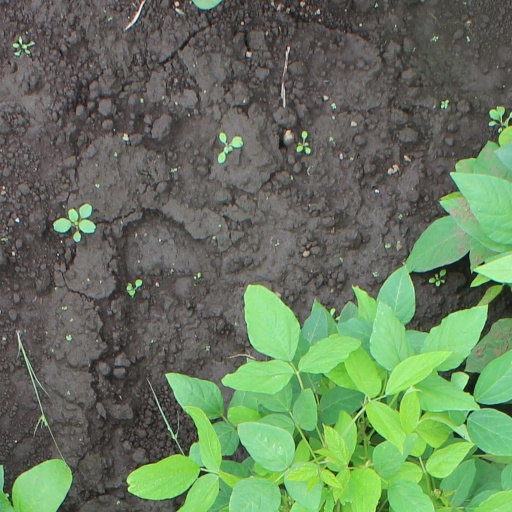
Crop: soybean